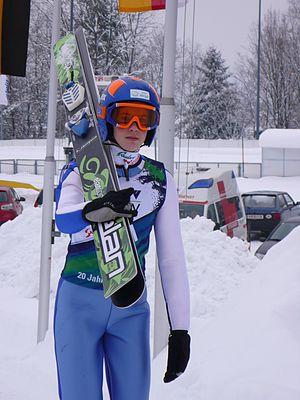
Ursa Bogataj, à la Coupe continentale féminine de saut à ski à Villach le 12 février 2010.